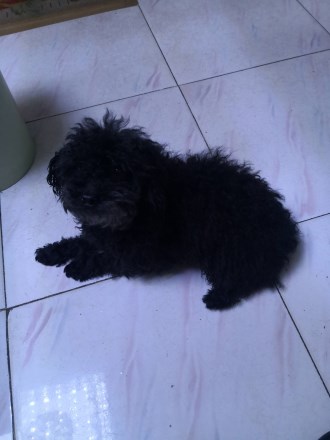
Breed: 7449-n000128-teddy